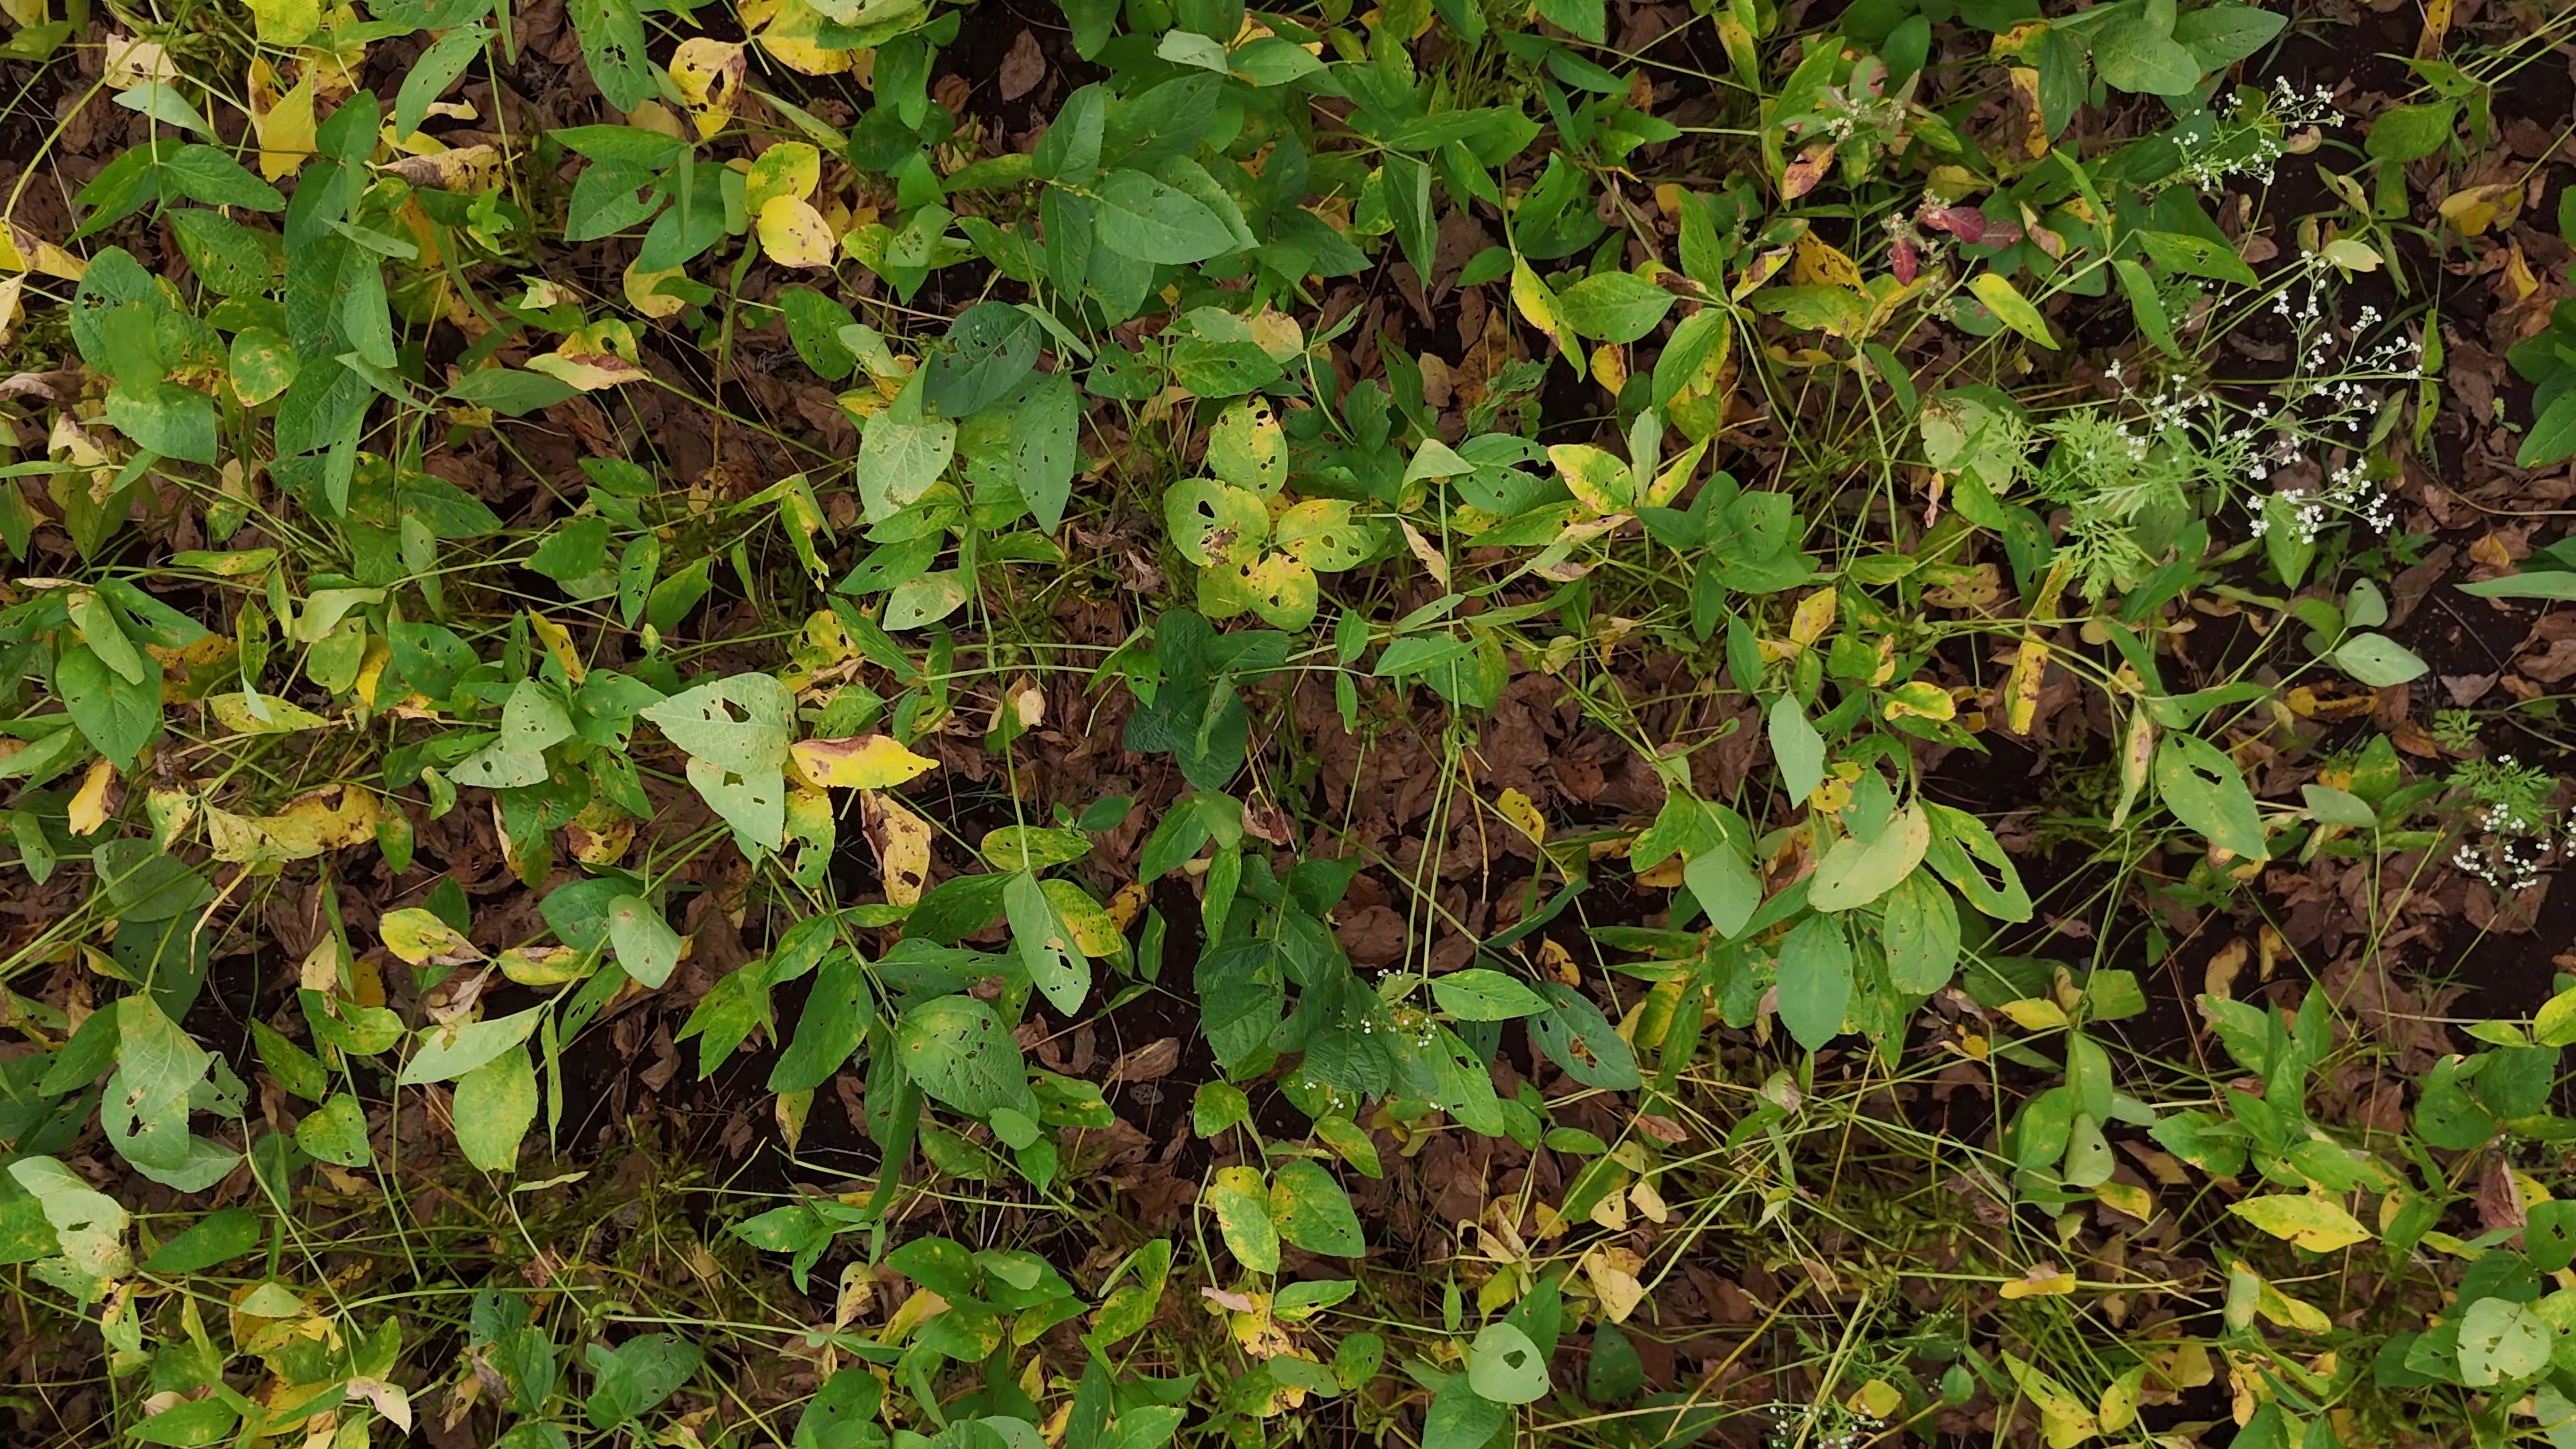
Label: Rust